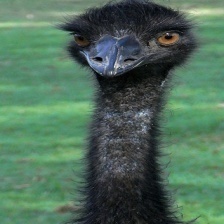
Species: EMU
Scientific name: DROMAIUS NOVAEHOLLANDIAE